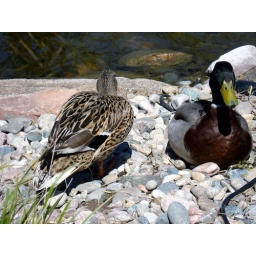
Two duck who were making themselves at home in the fish pond outside Granite City.